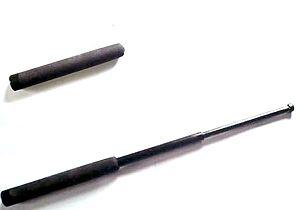
Un bâton télescopique, ou matraque télescopique, est une arme non-létale, principalement utilisée par les services de police dans un grand nombre de pays.
La matraque, arme traditionnelle des policiers, est un bâton généralement moins long qu'un bras, fait de bois, de caoutchouc, de métal ou de plastique.
Deus Ex [deɪəsˈɛks] est un jeu vidéo alliant la jouabilité d'un jeu de tir à la première personne avec les possibilités d'évolution d'un personnage et la liberté d'action propres au jeu de rôle. Développé par Ion Storm Austin et édité par Eidos Interactive en 2000, le jeu est sorti sur Windows et Mac OS ; en 2002, il a été adapté sur PlayStation 2 et renommé en Deus Ex: The Conspiracy en dehors d'Europe. Le 16 mai 2012, Square Enix a annoncé un portage sur le PlayStation Network, dans la catégorie « Classique PS2 ».